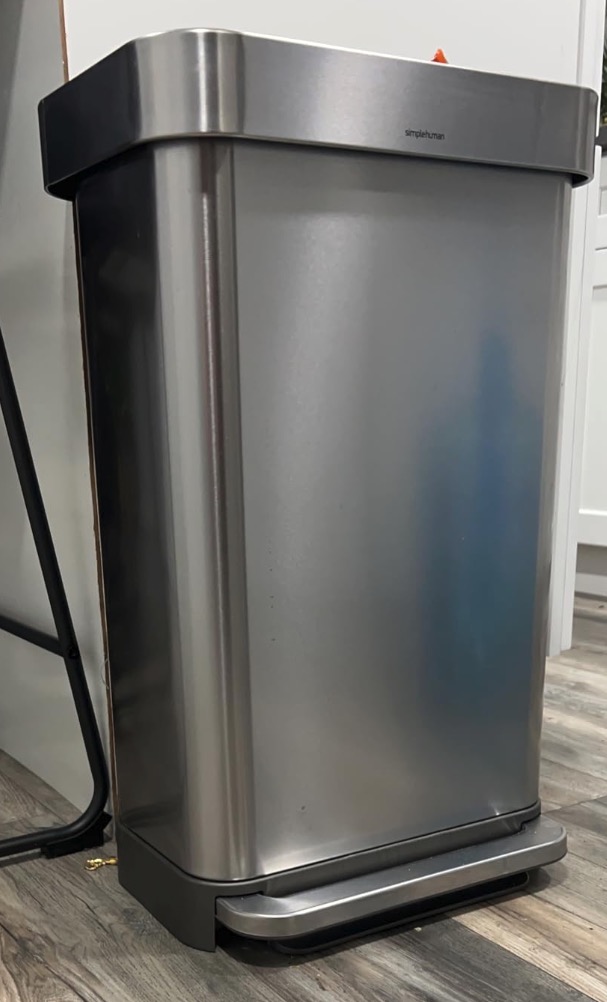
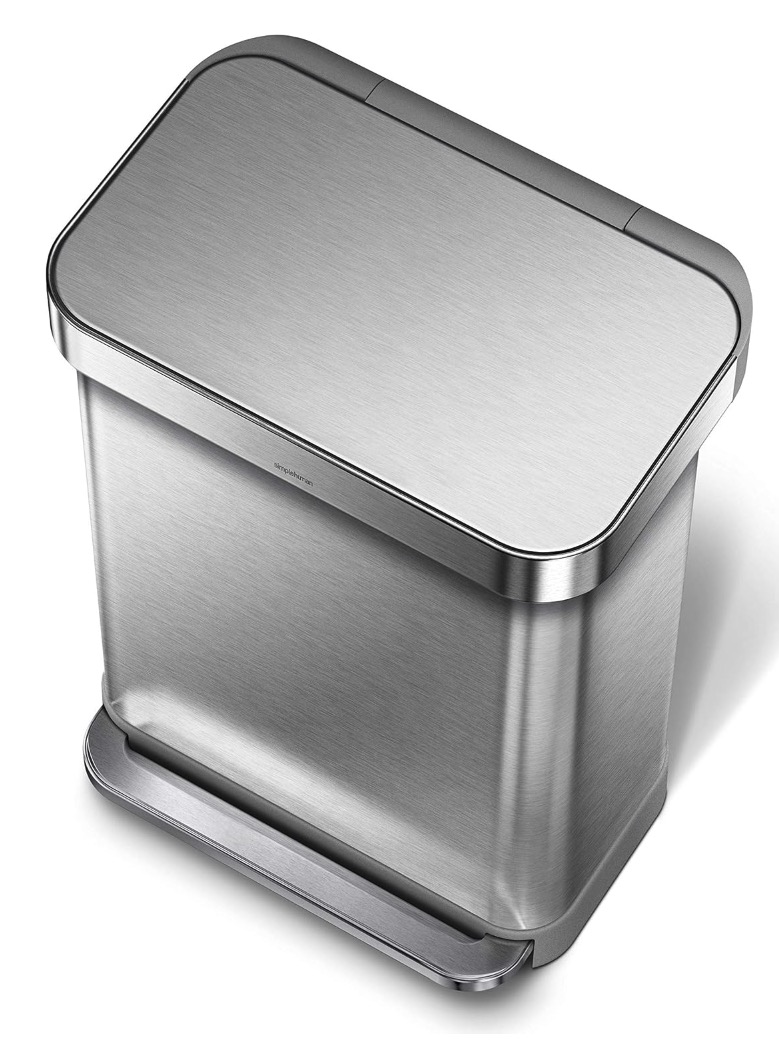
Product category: misc
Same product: yes